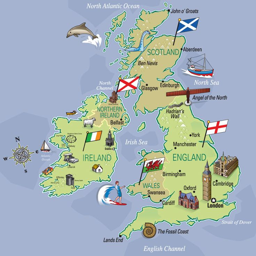
my friend is right now which prompted my to pull up a map .